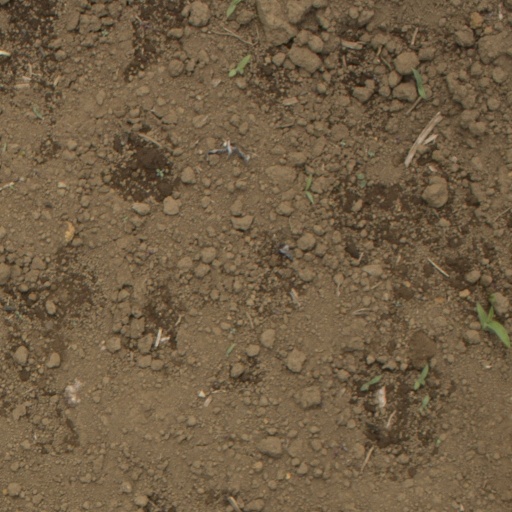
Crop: Jerusalem artichoke